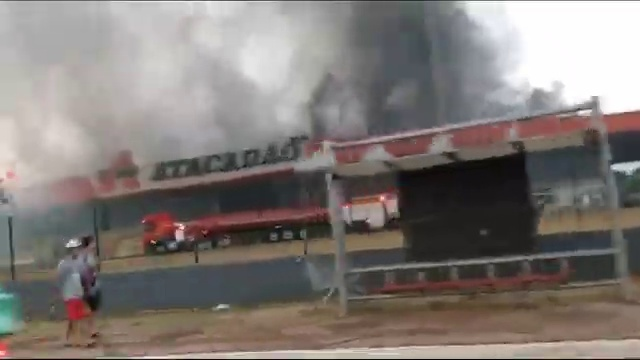
Fire: no
Smoke: yes